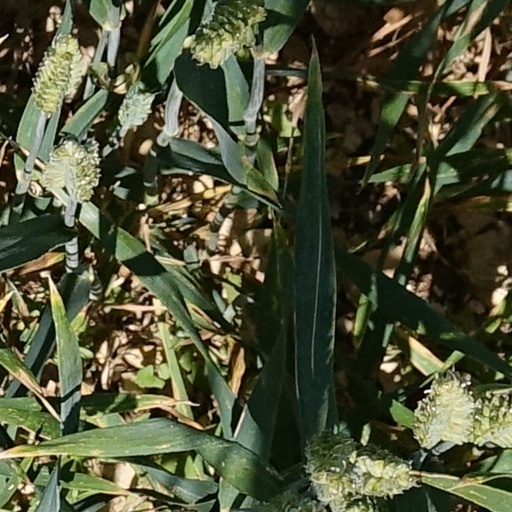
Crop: wheat